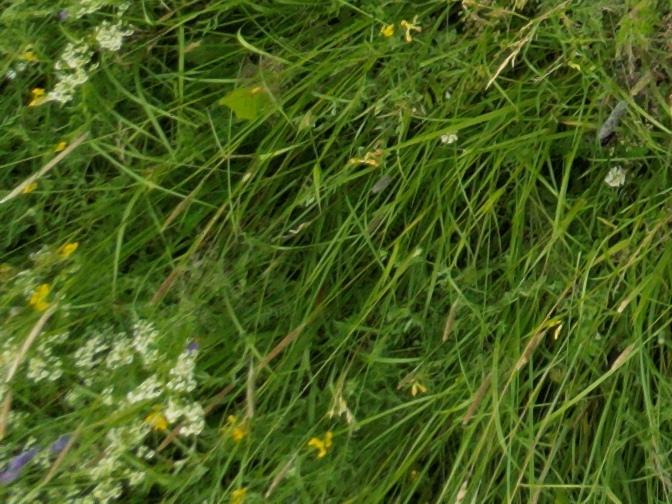
Flowers visible: yarrow flowers